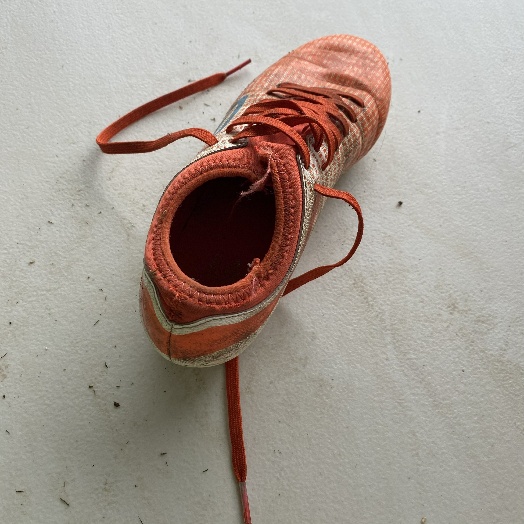
Label: Textile Trash